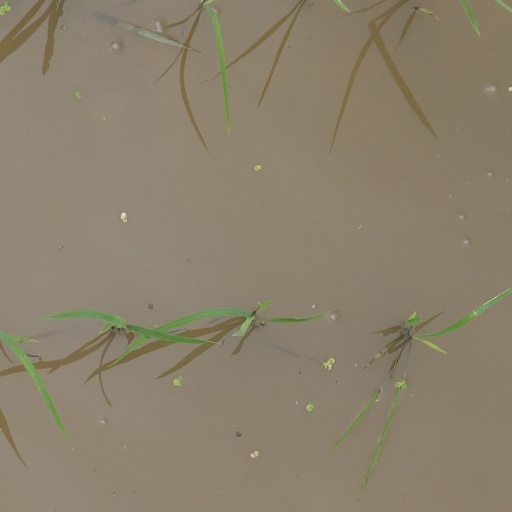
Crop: rice